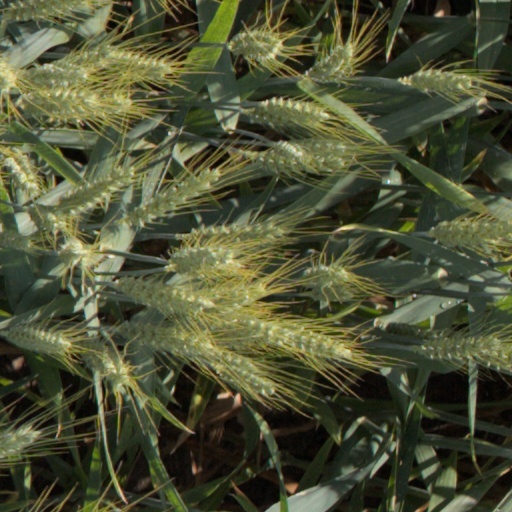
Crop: wheat